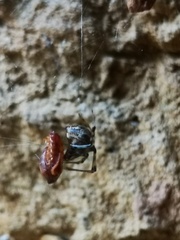
Species: Parasteatoda_tepidariorum